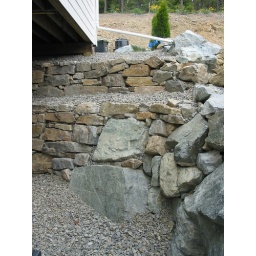
new salt and pepper stone to top of rock walls and below sunroom